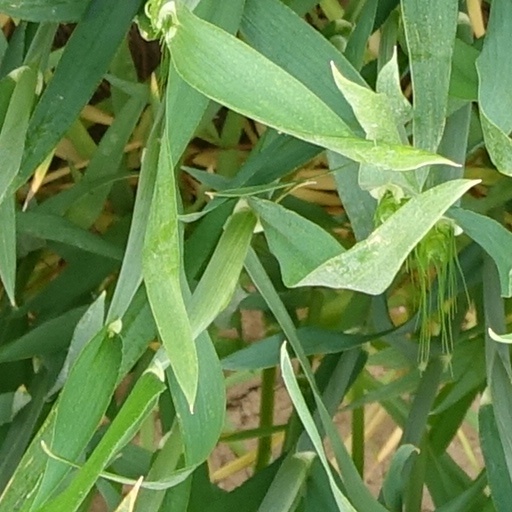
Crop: wheat